Tom Heinsohn

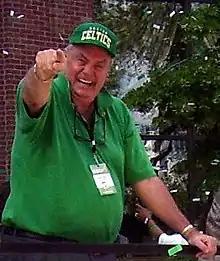
Heinsohn at the 2008 Celtics championship parade

Heinsohn's broadcasting career began in 1966, calling play-by-play for WKBG's Celtics broadcasts, after being asked by Red Auerbach. He spent three seasons in this role before becoming coach in 1969. From 1990 to 1999, Heinsohn was the Celtics' road play-by-play man on WFXT, WSBK and WABU. In 1981, Heinsohn joined Mike Gorman as color commentator on PRISM New England, which held the Celtics' television broadcasts. They became one of the longest-tenured tandems in sports broadcasting history. Occasionally, Bob Cousy made appearances with the tandem of Heinsohn and Gorman. On Celtics broadcasts, Heinsohn liked to point out players who displayed extra hustle to help the team by giving them "Tommy Points." One player in each game had exceptional play and hustle highlighted for the "Tommy Award". During broadcasts he was known for his sense of humor and indignantly questioning game officials when he felt calls against the Celtics were made in error.